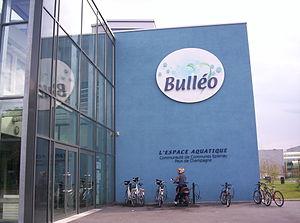
Épernay est une commune française située dans le département de la Marne, dans la nouvelle région du Grand Est. La commune est divisée en deux cantons. Épernay est le chef-lieu et comptait 23 084 habitants en 2016. C'est la 3ᵉ ville la plus peuplée de la Marne derrière Reims et Châlons-en-Champagne. Elle est le centre de la communauté de communes Épernay Pays de Champagne.